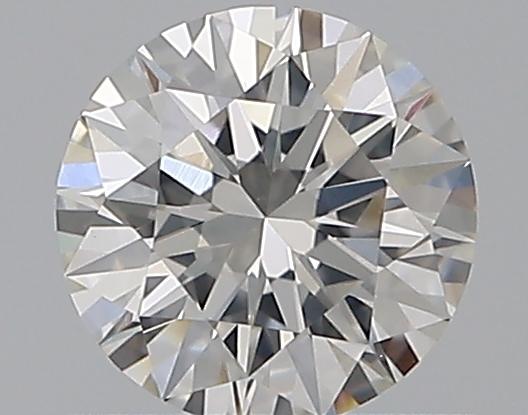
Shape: round
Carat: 0.53
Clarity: VS2
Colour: H
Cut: EX
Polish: EX
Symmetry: EX
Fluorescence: N
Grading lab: GIA
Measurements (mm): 5.25 x 5.29 x 3.22